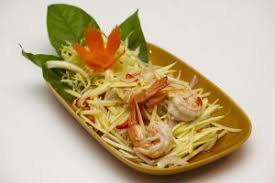
Label: Mango